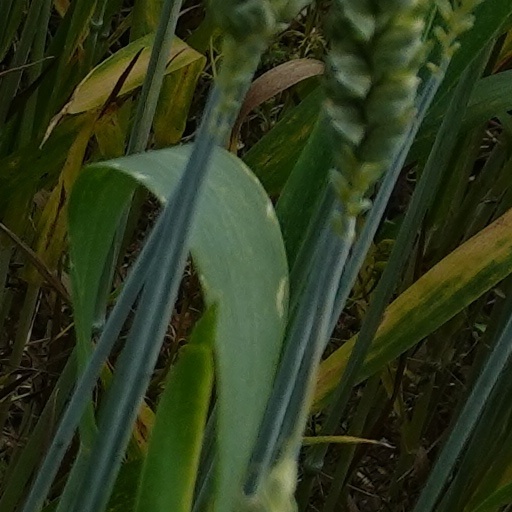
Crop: wheat